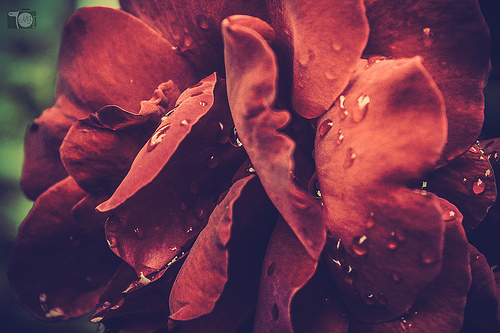
Flower: rose